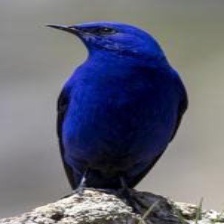
Species: GRANDALA
Scientific name: GRANDALA COELICOLOR